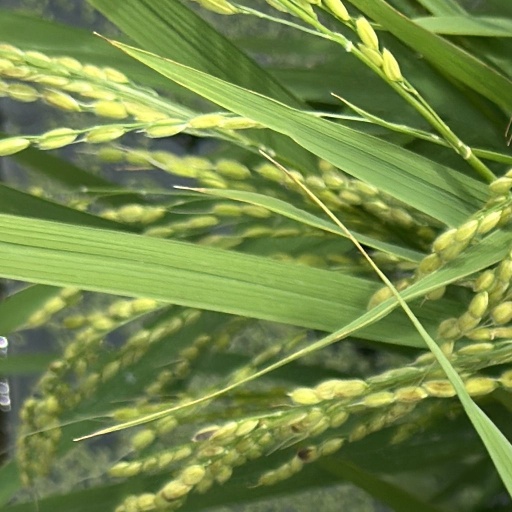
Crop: rice